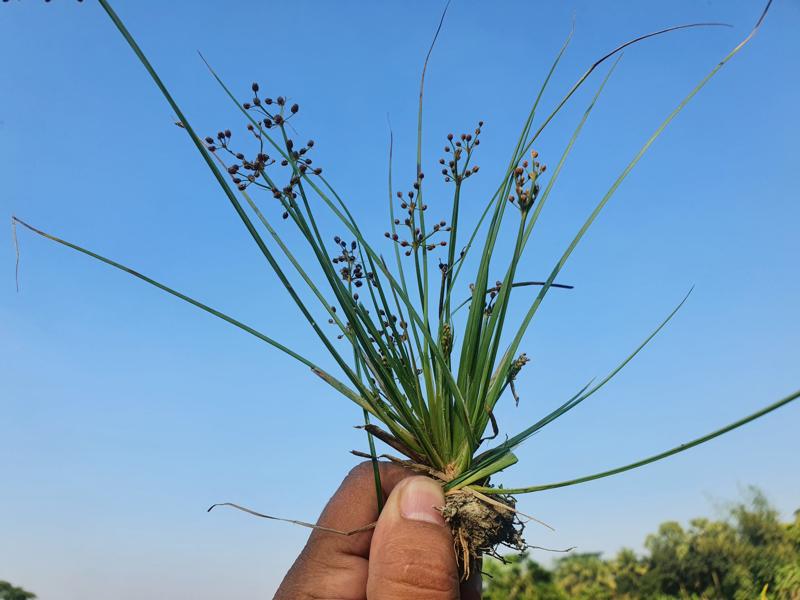
Weed species: Fimbristylis littoralis